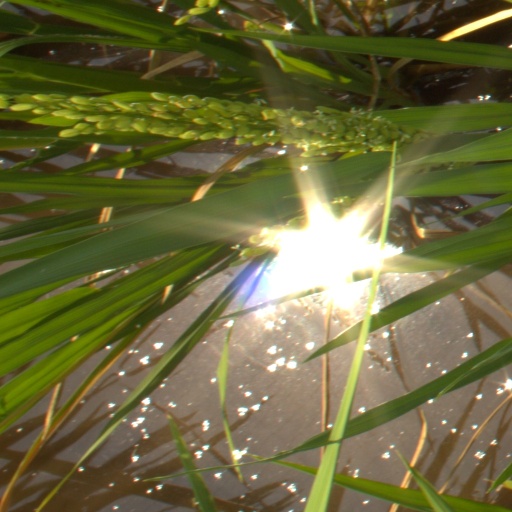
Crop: rice